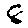
Label: 8